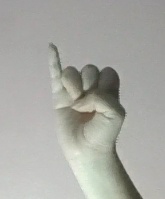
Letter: meem